Tarascosaurus

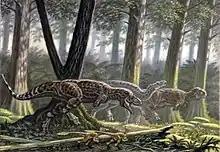
Restoration of two "Tarascosaurus" chasing an iguanodont

After having in 1988 identified an upper jaw bone found near Pourcieux as belonging to a member of the Abelisauridae, French paleontologist Éric Buffetaut reviewed the known remains of larger theropods found in the Late Cretaceous of Europe concluding they all were of abelisaurid affinity. Most of these fossils, earlier named as "Megalosaurus pannoniensis", "Megalosaurus hungaricus" and "Megalosaurus lonzeensis", he considered to be "nomina dubia" because of the paucity of the material. However, when in the collection of the University of Lyon he discovered some theropod bones once excavated by an unknown collector at an escarpment of a place named "Lambeau du Beausset", in the "syncline of Le Beausset" (in French: "synclinal du Beausset"), Buffetaut and Jean Le Loeuff named and described these in 1991 as the type species "Tarascosaurus salluvicus". The generic name is derived from the "Tarasque" or "Tarasca", a devouring monster from Occitan and Spanish folklore. The specific name refers to the Salluvii, a Gallic tribe in Antiquity inhabiting the area near Marseille.